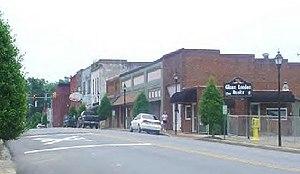
Blacksburg est une ville du comté de Cherokee en Caroline du Sud.